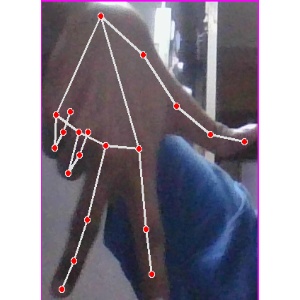
अक्षर: ग